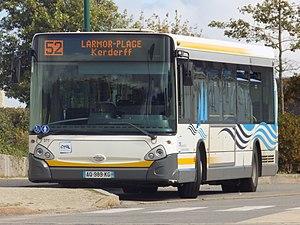
Un Heuliez GX 327, véhicule le plus présent sur le réseau
La Compagnie de transport de la région lorientaise, abrégée en CTRL, est un service de transport en commun organisé par Lorient Agglomération, l'autorité organisatrice de la mobilité de l'agglomération de Lorient, desservant l'ensemble de son territoire. Il se compose de 28 lignes régulières et de 4 lignes navales. Le réseau est exploité par délégation de service public à RD Lorient Agglomération, et certaines lignes sont sous-traitées à Transdev CTM, Rougé, Kerjan et Bretagne Sud Autocars, tandis que les liaisons maritimes sont sous-traités aux Bateaux-bus de la Rade de Lorient, filiale de Finist'mer. Le réseau dessert actuellement les 25 communes de Lorient Agglomération, soit un peu plus de 200 000 habitants. Une des particularités de ce réseau est qu'il s'étend également sur la mer, pour relier les deux rives que sépare la rade de Lorient, ainsi que d'effectuer des dessertes internes à l'île de Groix.